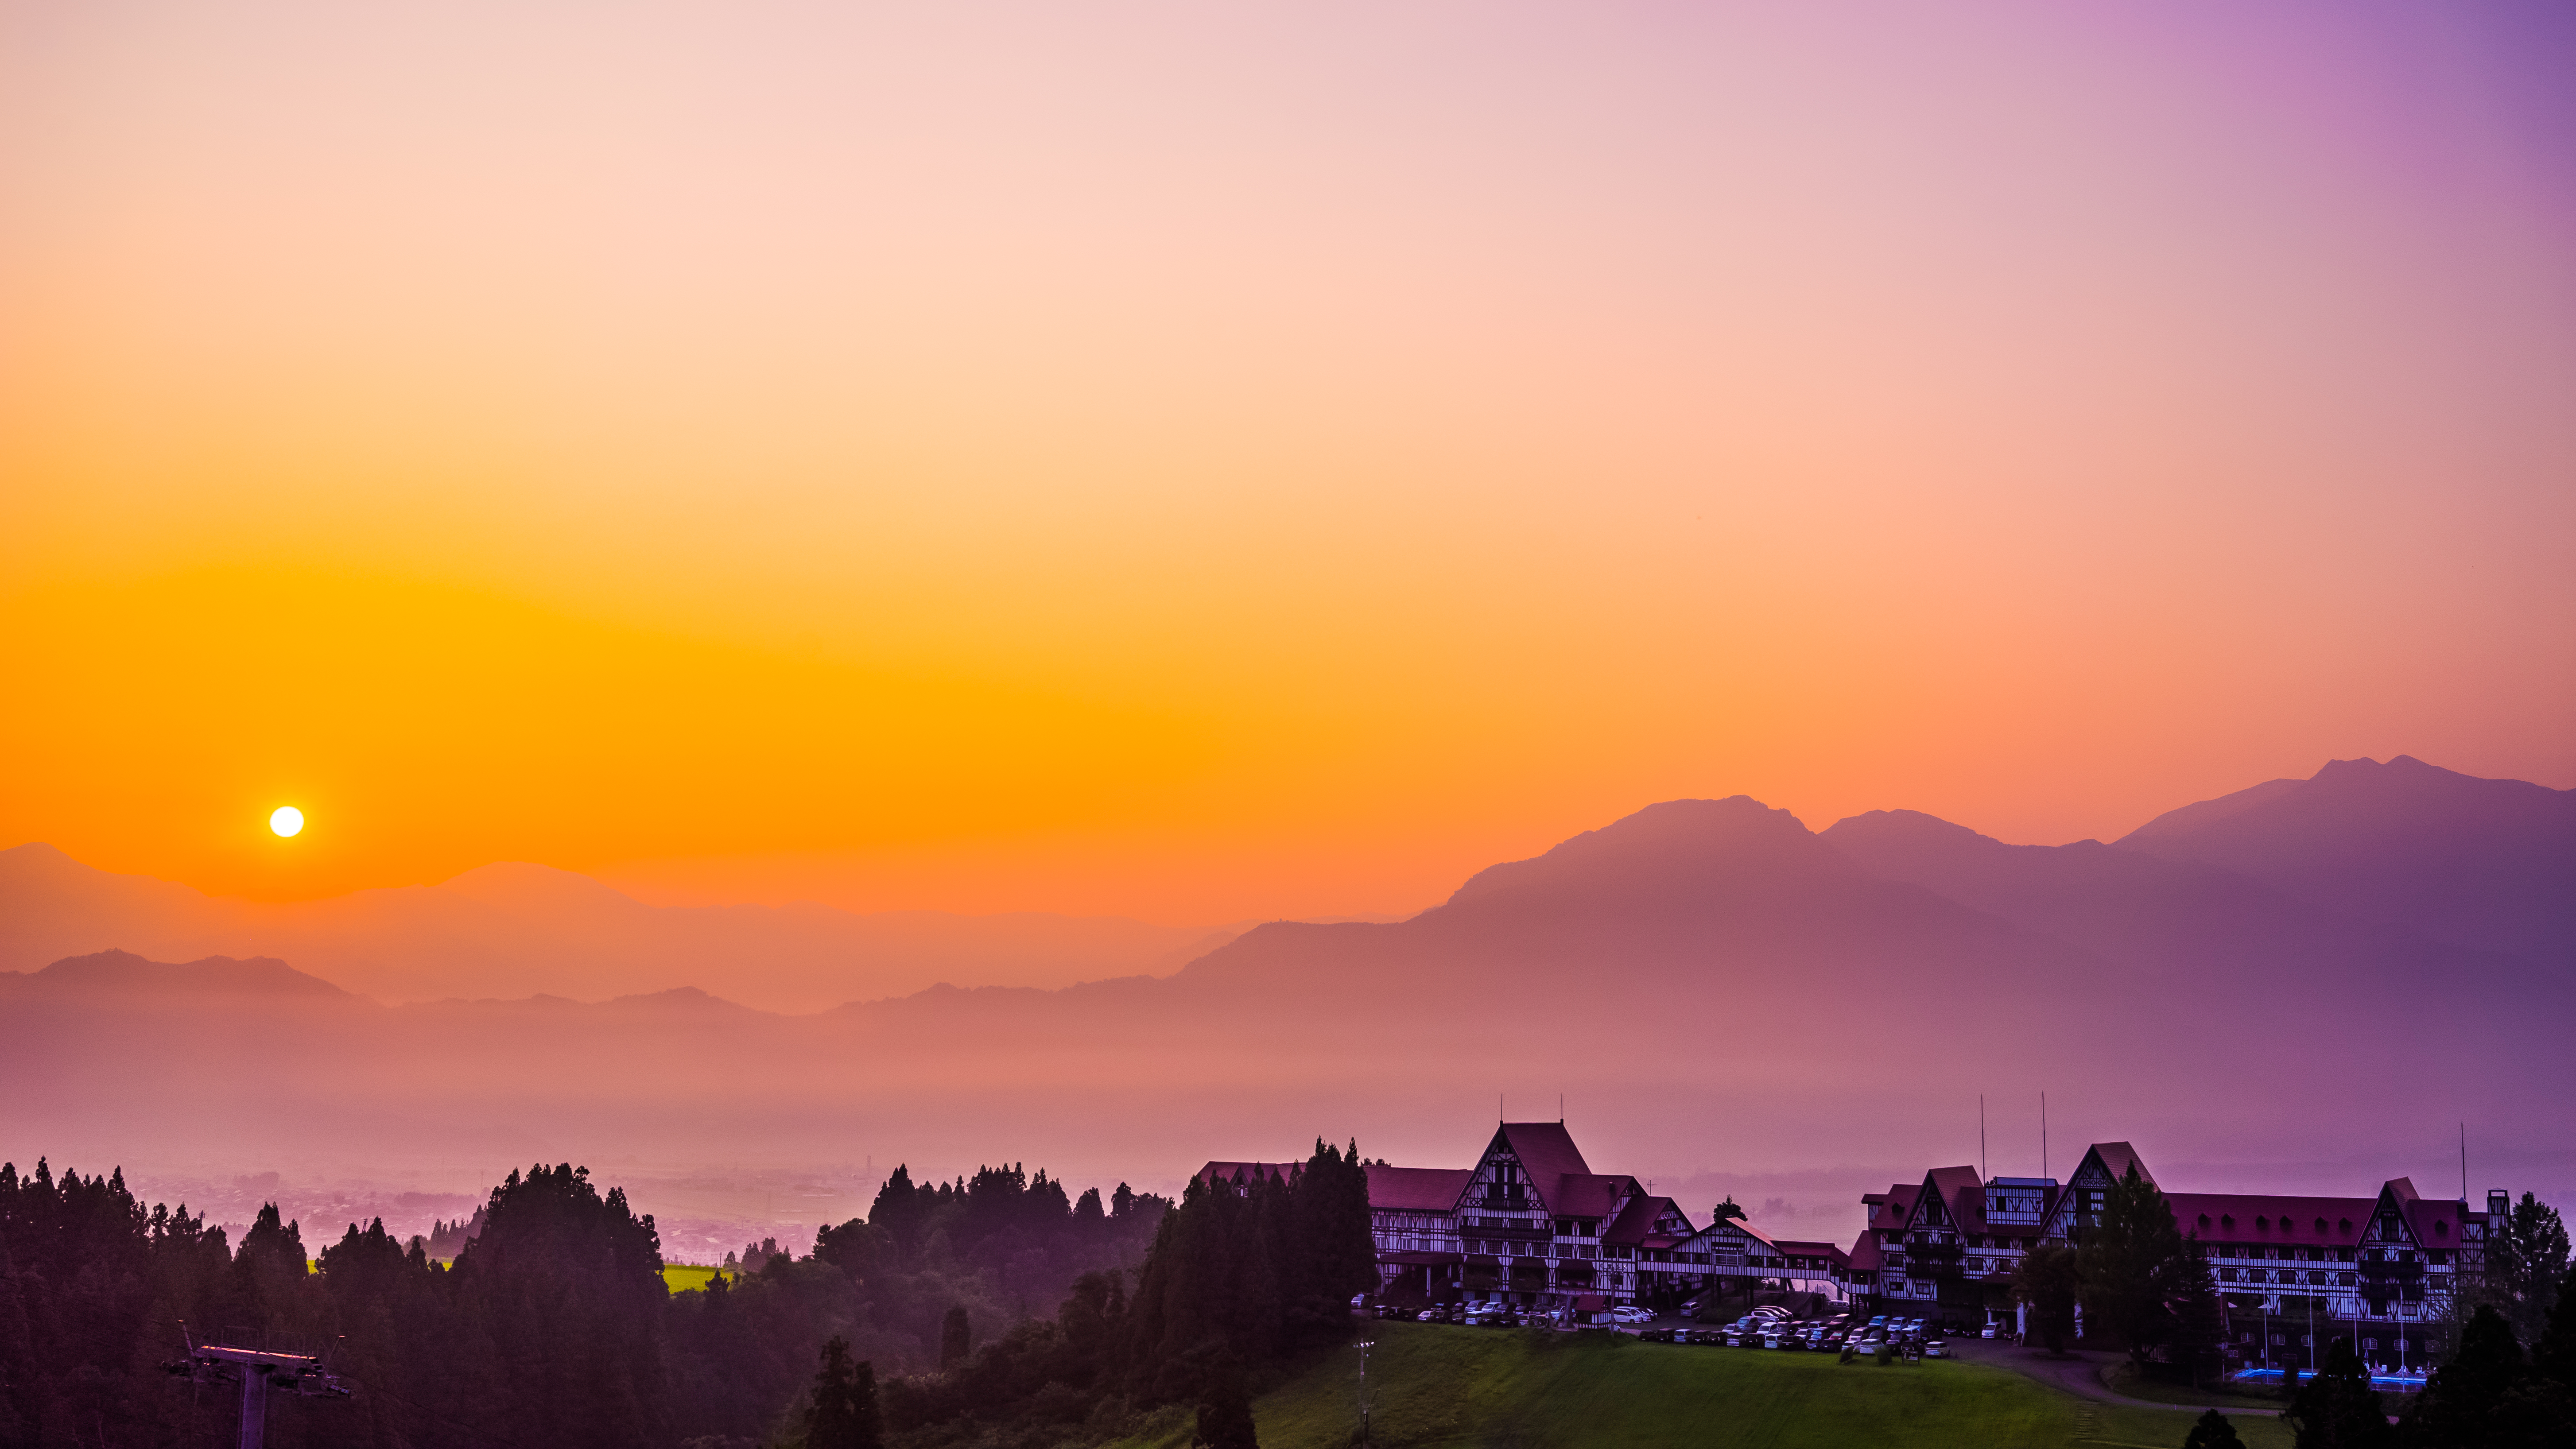
horizon, mountain, sky, sun, sunrise, sunset, sunlight, morning, dawn, dusk, evening, japan, morninglight, niigata, ilce7m2, morningdawn, fe3518z, fe35mmf28za, joetsukokusaiskiresort, afterglow, atmospheric phenomenon, red sky at morning